Babken Ararktsyan

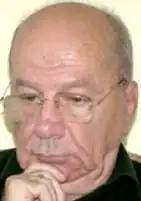
Ararktsyan in 2014

Babken Gurgeni Ararktsyan (16 September 1944 – 12 December 2023) was an Armenian politician. He was Chairman of the Supreme Council from 1991 to 1995 and Speaker of the National Assembly from 1995 to 1998.